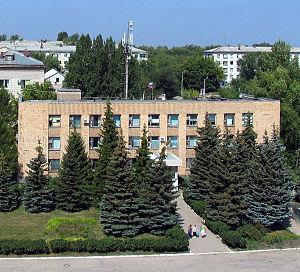
Neftegorsk est une ville de l'oblast de Samara, en Russie, et le centre administratif du raïon à Neftegorsk. Sa population s'élevait à 18 119 habitants en 2017.